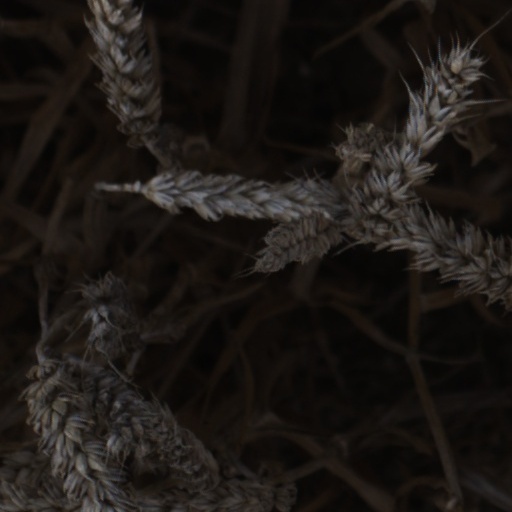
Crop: wheat